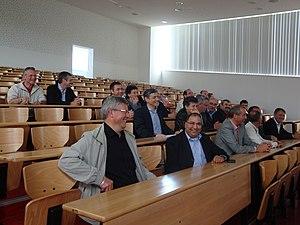
30 ans de la première promotion de l'ENSIMEV
L’Institut National des Sciences Appliquées Hauts-de-France est un établissement composante de l’établissement expérimental Université Polytechnique Hauts-de-France, à Valenciennes et Maubeuge.